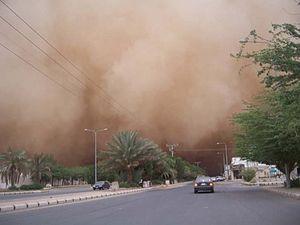
Hafar Al-Batin est une ville d'Arabie saoudite dans la province de l'Est. Il est situé à 430 km au nord de Riyad, à 94,2 km de la frontière koweïtienne et à environ 74,3 km de la frontière irakienne. La ville se trouve dans la vallée sèche de l'oued al-Batin, qui fait partie de la plus longue vallée de l'oued Al-Rummah, qui mène vers Medina et autrefois vidé dans le golfe Persique.